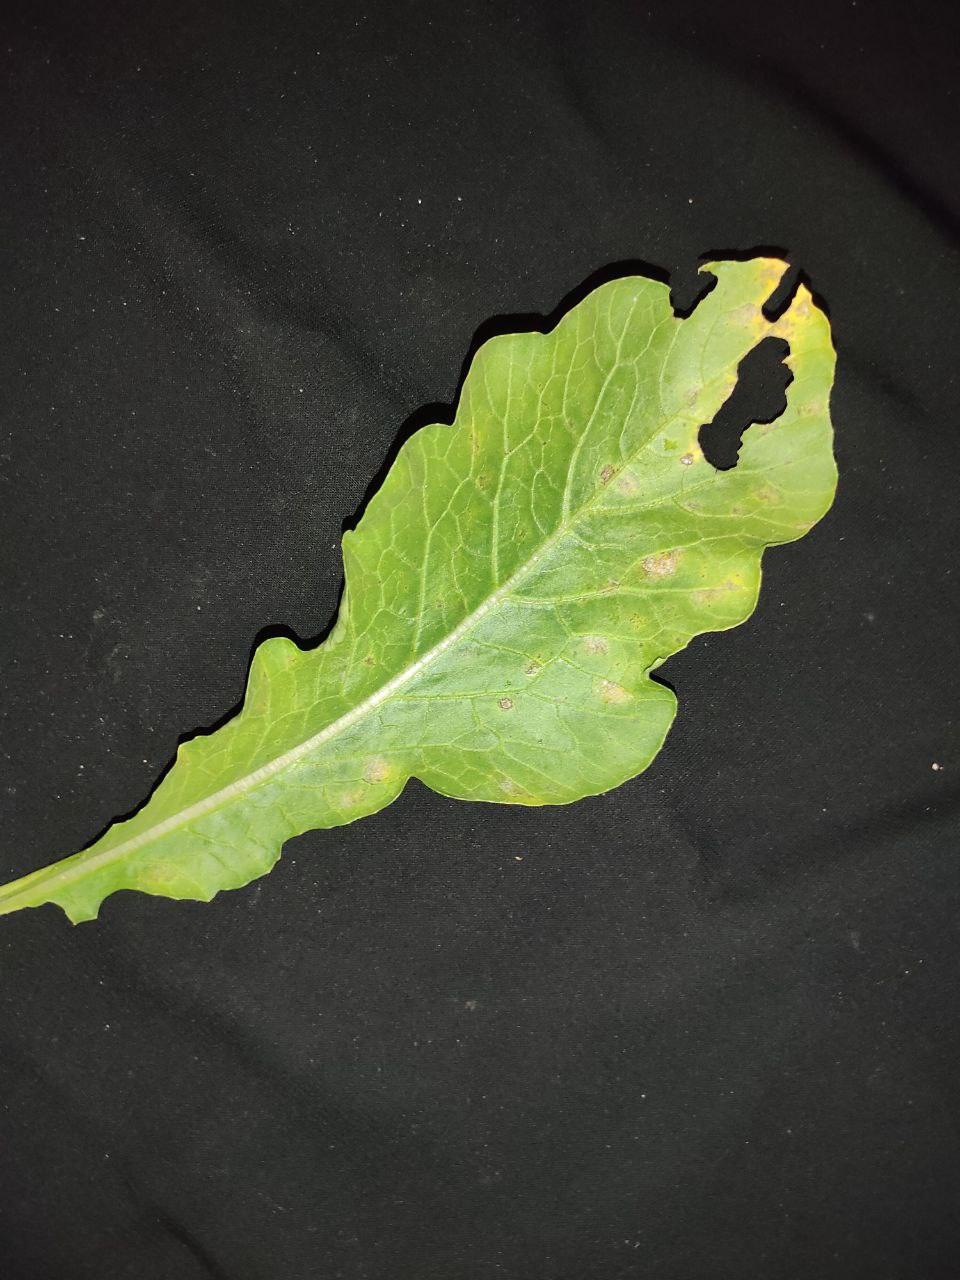
Label: Downey mildew